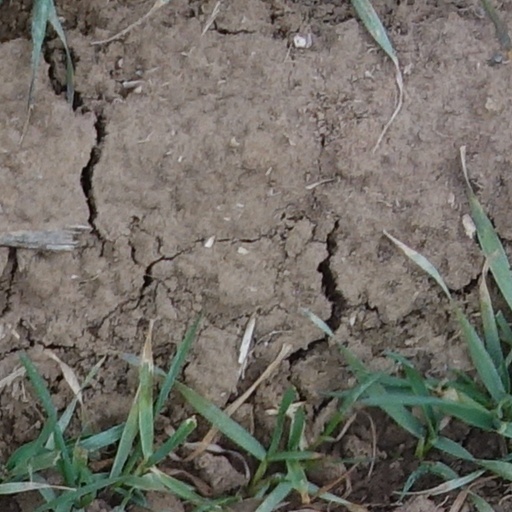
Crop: wheat